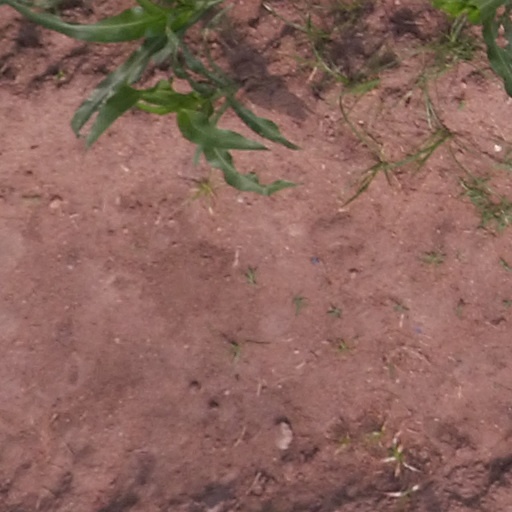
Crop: maize; corn